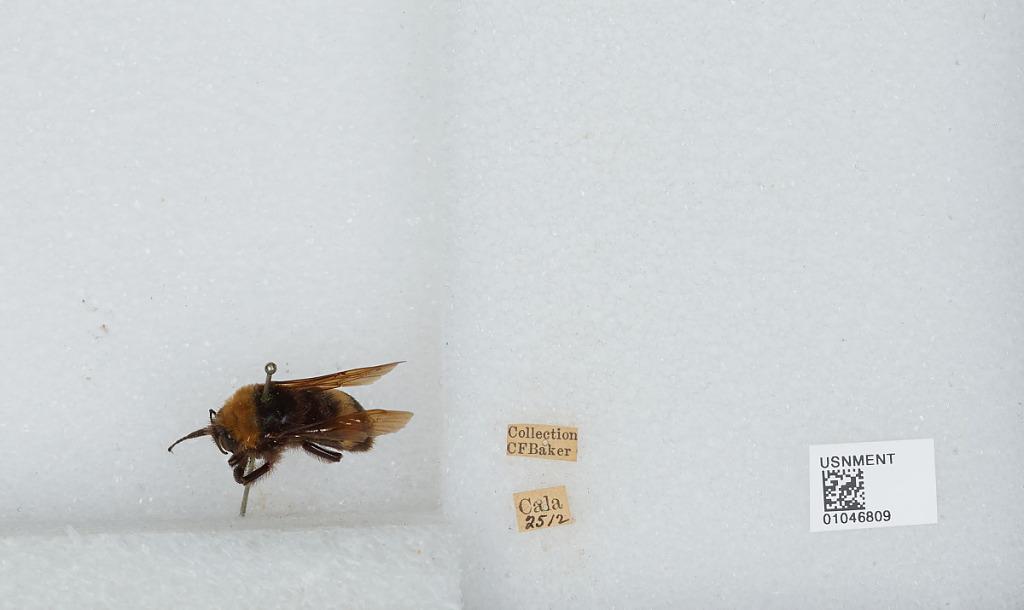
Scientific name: Bombus sp.